Johan Theorin

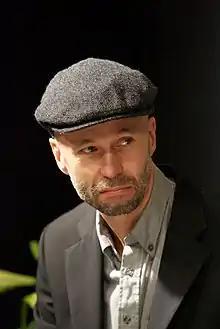
Johan Theorin (2011)

Johan Theorin (born in 1963 Gothenburg) is a Swedish journalist and author. Throughout his life, Johan Theorin has been a regular visitor to the island of Öland in the Baltic Sea. His mother’s family—sailors, fishermen and stone cutters—have lived there for centuries, nurturing the island’s legacy of supernatural tales and folklore.